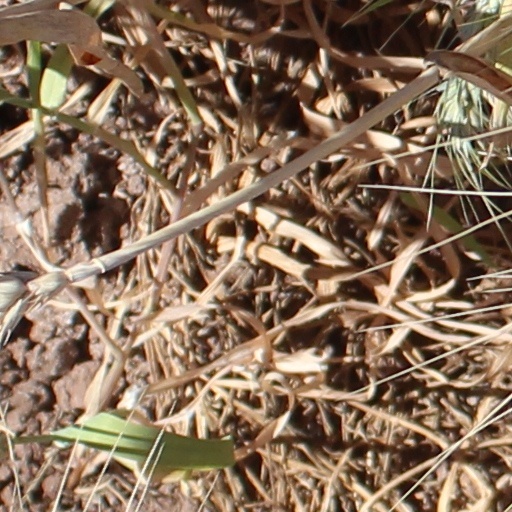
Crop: wheat